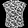
Label: Shirt